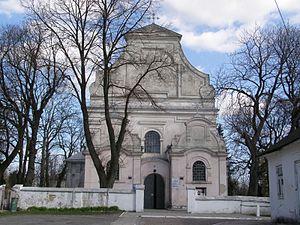
Wojsławice - est un village polonais de la gmina de Wojsławice dans le powiat de Chełm de la voïvodie de Lublin dans l'est de la Pologne.